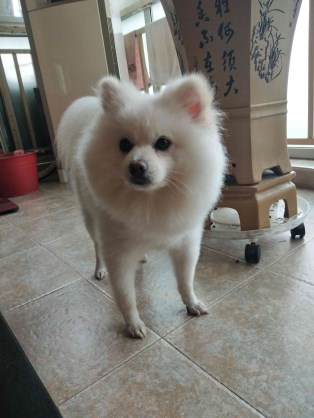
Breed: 1936-n000005-Pomeranian